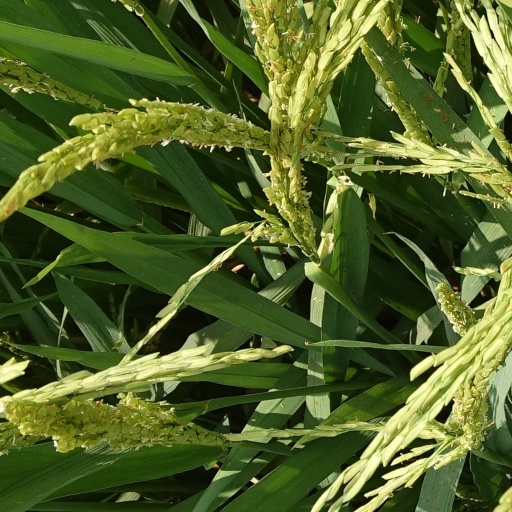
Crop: rice